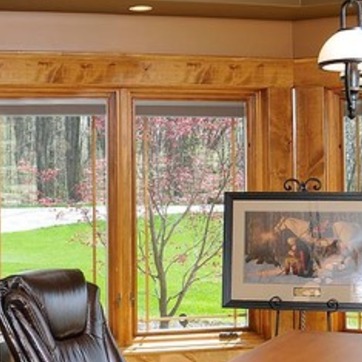
Material: glass